Kanpei

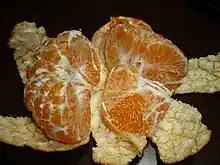
A peeled kanpei fruit

Kanpei, also known as Ehime queen splash, is a "Citrus" cultivar that originated in Japan.